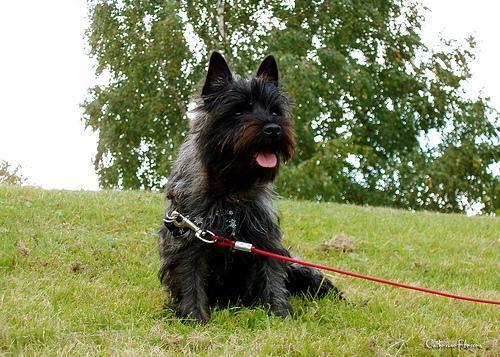
cairn